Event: Typhoon Ruby
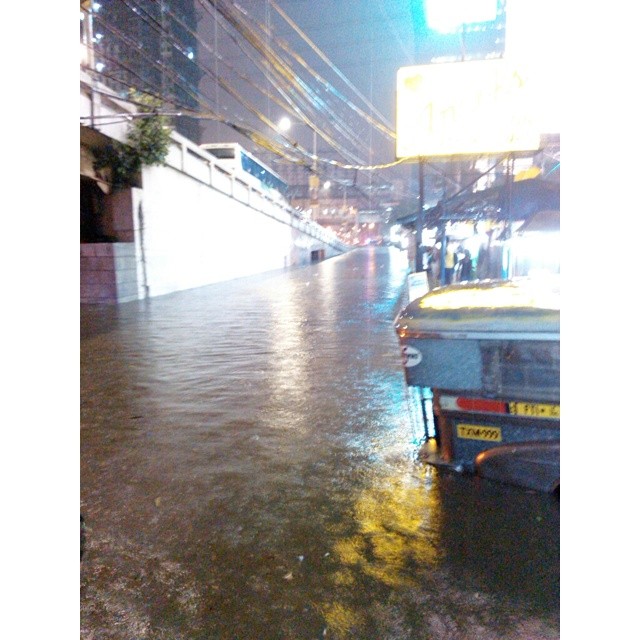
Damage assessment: damage